World Gone Wrong

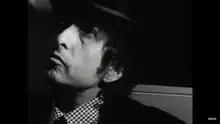
Bob Dylan in the "Blood in My Eyes" music video

Dylan released a promotional music video for "Blood in My Eyes", directed by the Eurythmics' Dave Stewart, to coincide with the release of "World Gone Wrong". The video, shot on Camden High Street in North London on July 21, 1993, intercuts footage of a top-hatted Dylan lip-synching the song in a cafe with footage of Dylan wandering around the streets of London outside. Filmed in 16mm black-and-white, it has been called "beautiful" and one of Dylan's best music videos by Dylan scholar Aaron Galbraith. The video appears on the bonus DVD included in the Limited Edition version of Dylan's 2006 album "Modern Times". The color photograph of Dylan that adorns the cover of "World Gone Wrong" was taken on the same day that the video was shot.